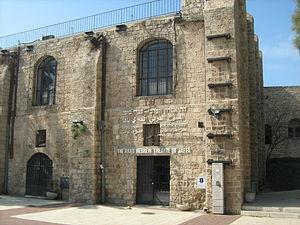
L’Arab-Hebrew Theatre est un théâtre de Jaffa formé par la réunion de la compagnie juive The Local Theatre et de la compagnie arabe Al-Saraya, jouant ensemble ou séparément, ce qui en fait un lieu culturel unique en Israël.